General Dynamics F-16 Fighting Falcon variants

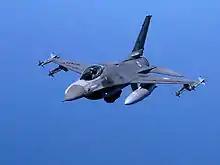
Aircraft carrying missiles on tips of wings during flight over ocean. Under each wing is a cylindrical external fuel tank with pointed nose

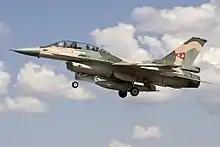
A Venezuelan Air Force F-16B

The F-16A (single seat) and F-16B (two seat) were initially equipped with the Westinghouse AN/APG-66 pulse-doppler radar, Pratt & Whitney F100-PW-200 turbofan, rated at 14,670lbf (64.9kN) and 23,830lbf (106.0kN) with afterburner. The USAF bought 375 F-16As and 125 F-16Bs, with delivery completed in March 1985.